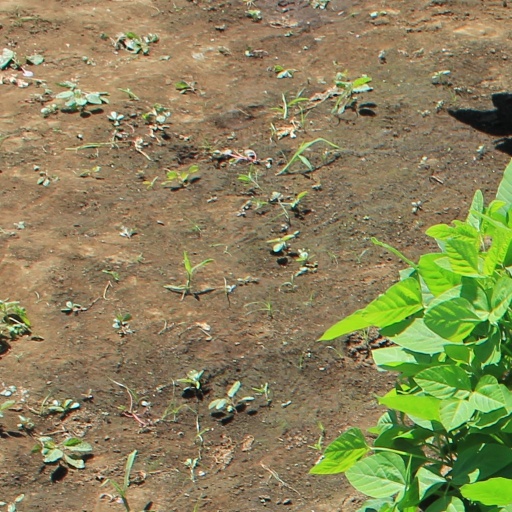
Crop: soybean